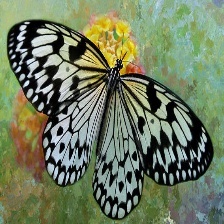
Species: PAPER KITE